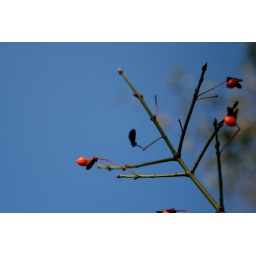
The tiny birds in my backyard were eating these red berry things all day.